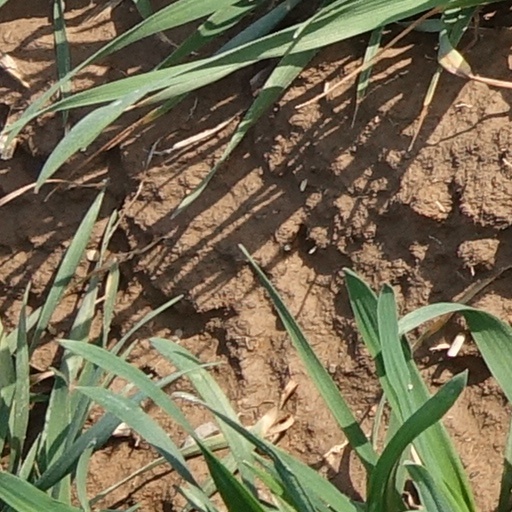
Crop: wheat